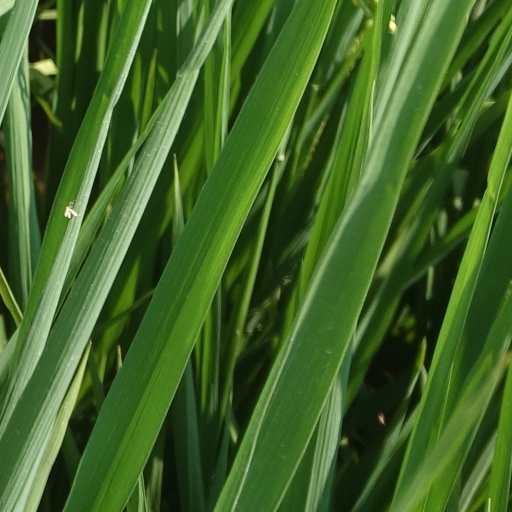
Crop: rice